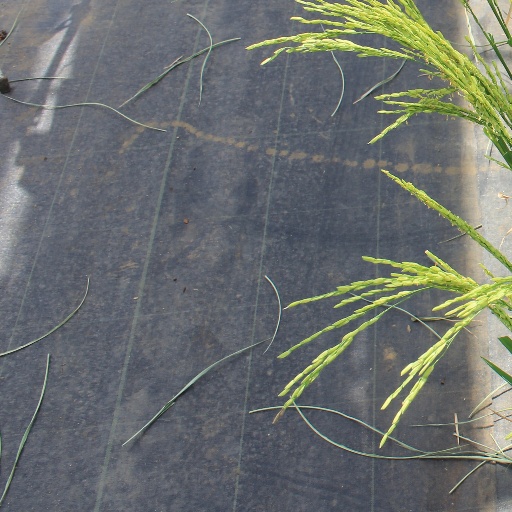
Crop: rice